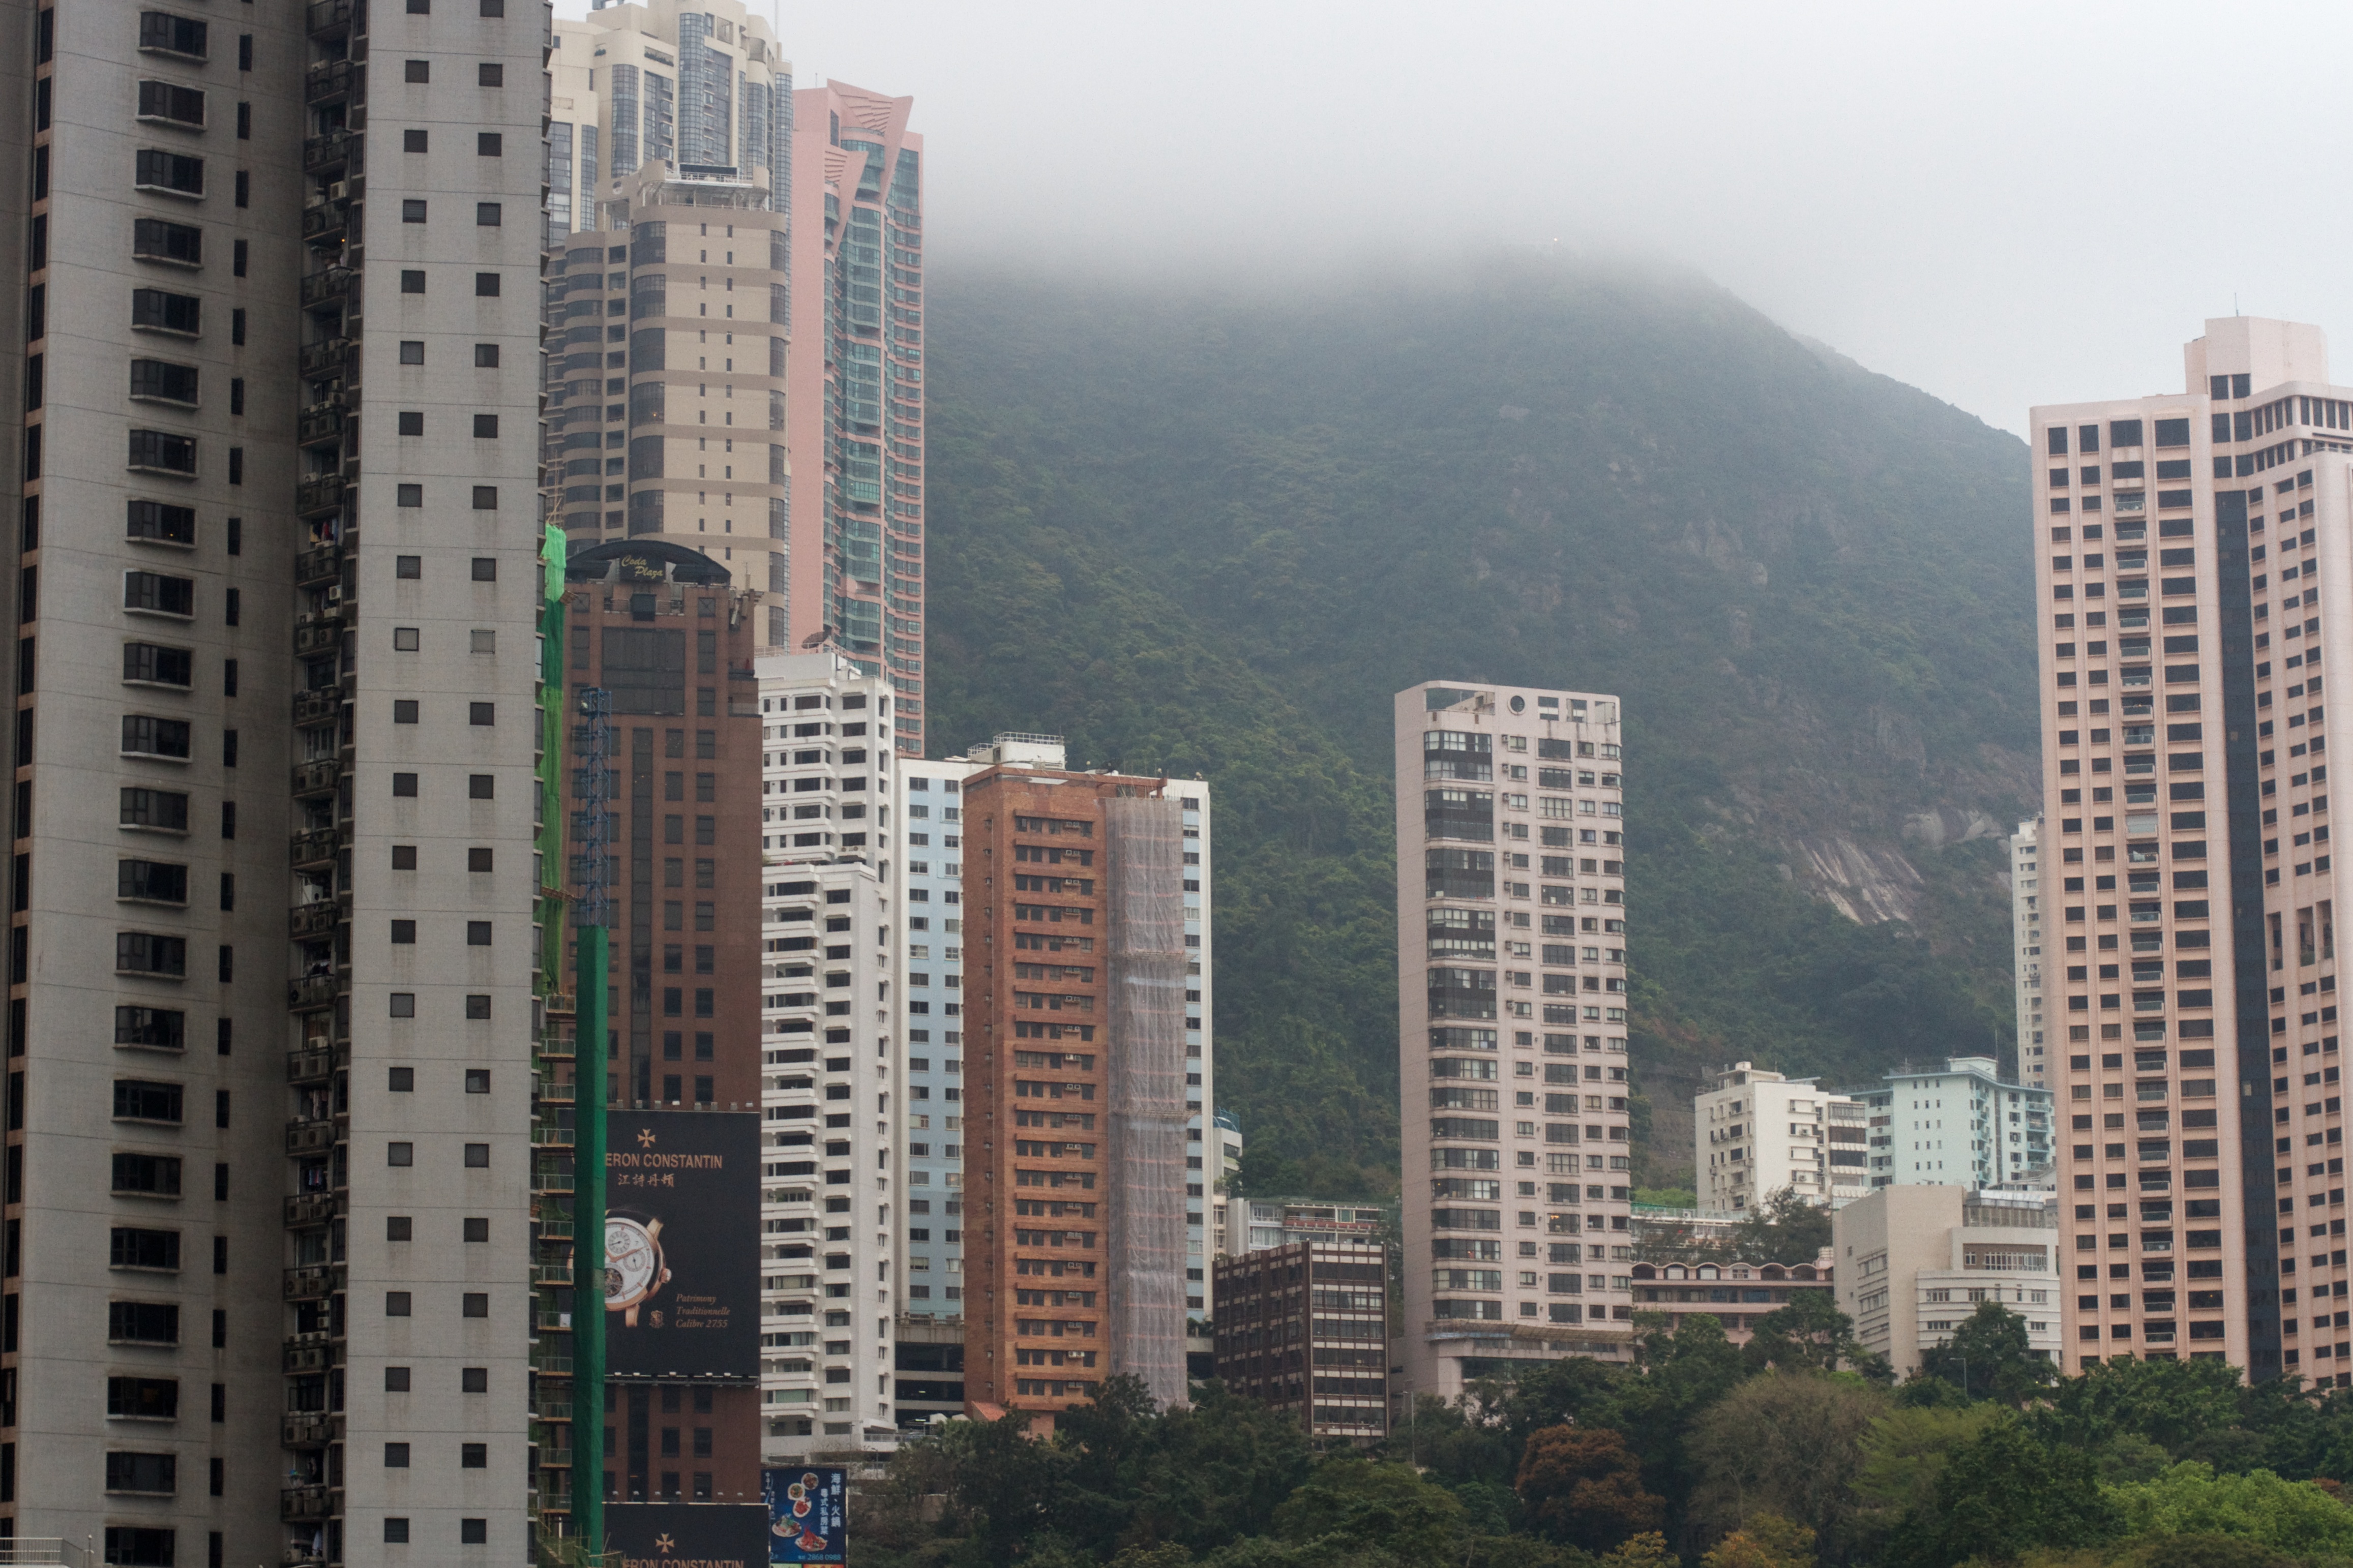
skyline, city, skyscraper, cityscape, downtown, tower, haze, apartment, tower block, metropolis, condominium, neighbourhood, urban area, residential area, atmospheric phenomenon, human settlement, metropolitan area